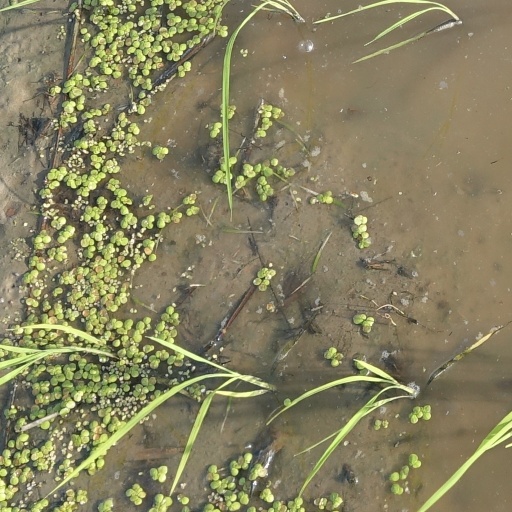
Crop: rice